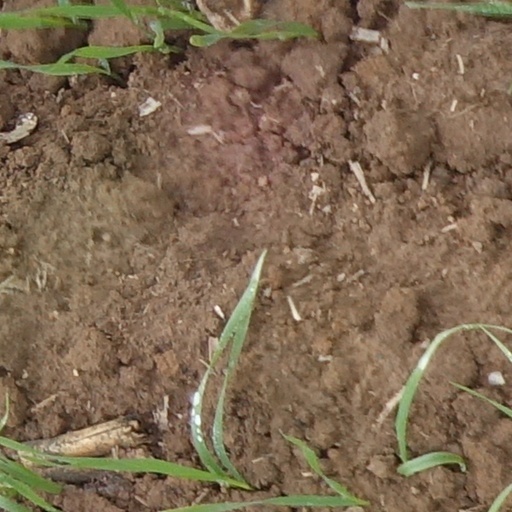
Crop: wheat